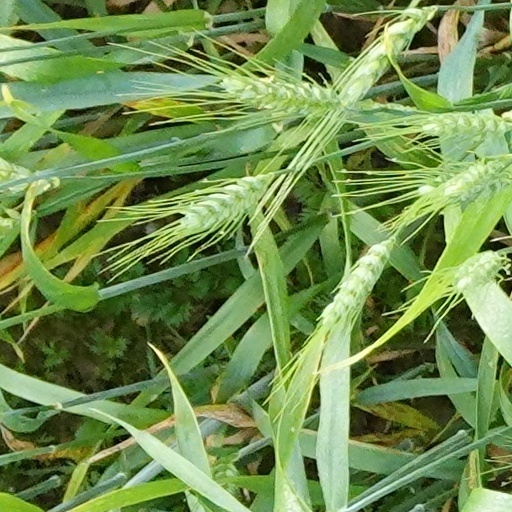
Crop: wheat